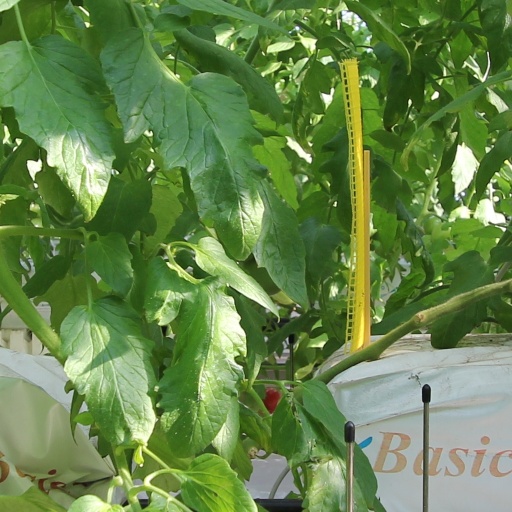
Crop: tomato